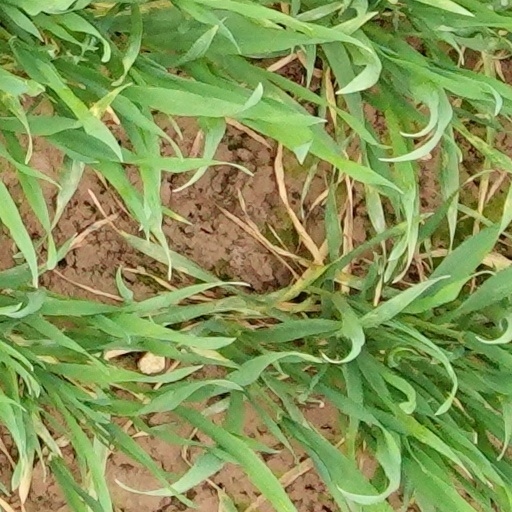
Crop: wheat